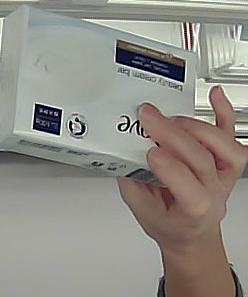
Product: dove_soap